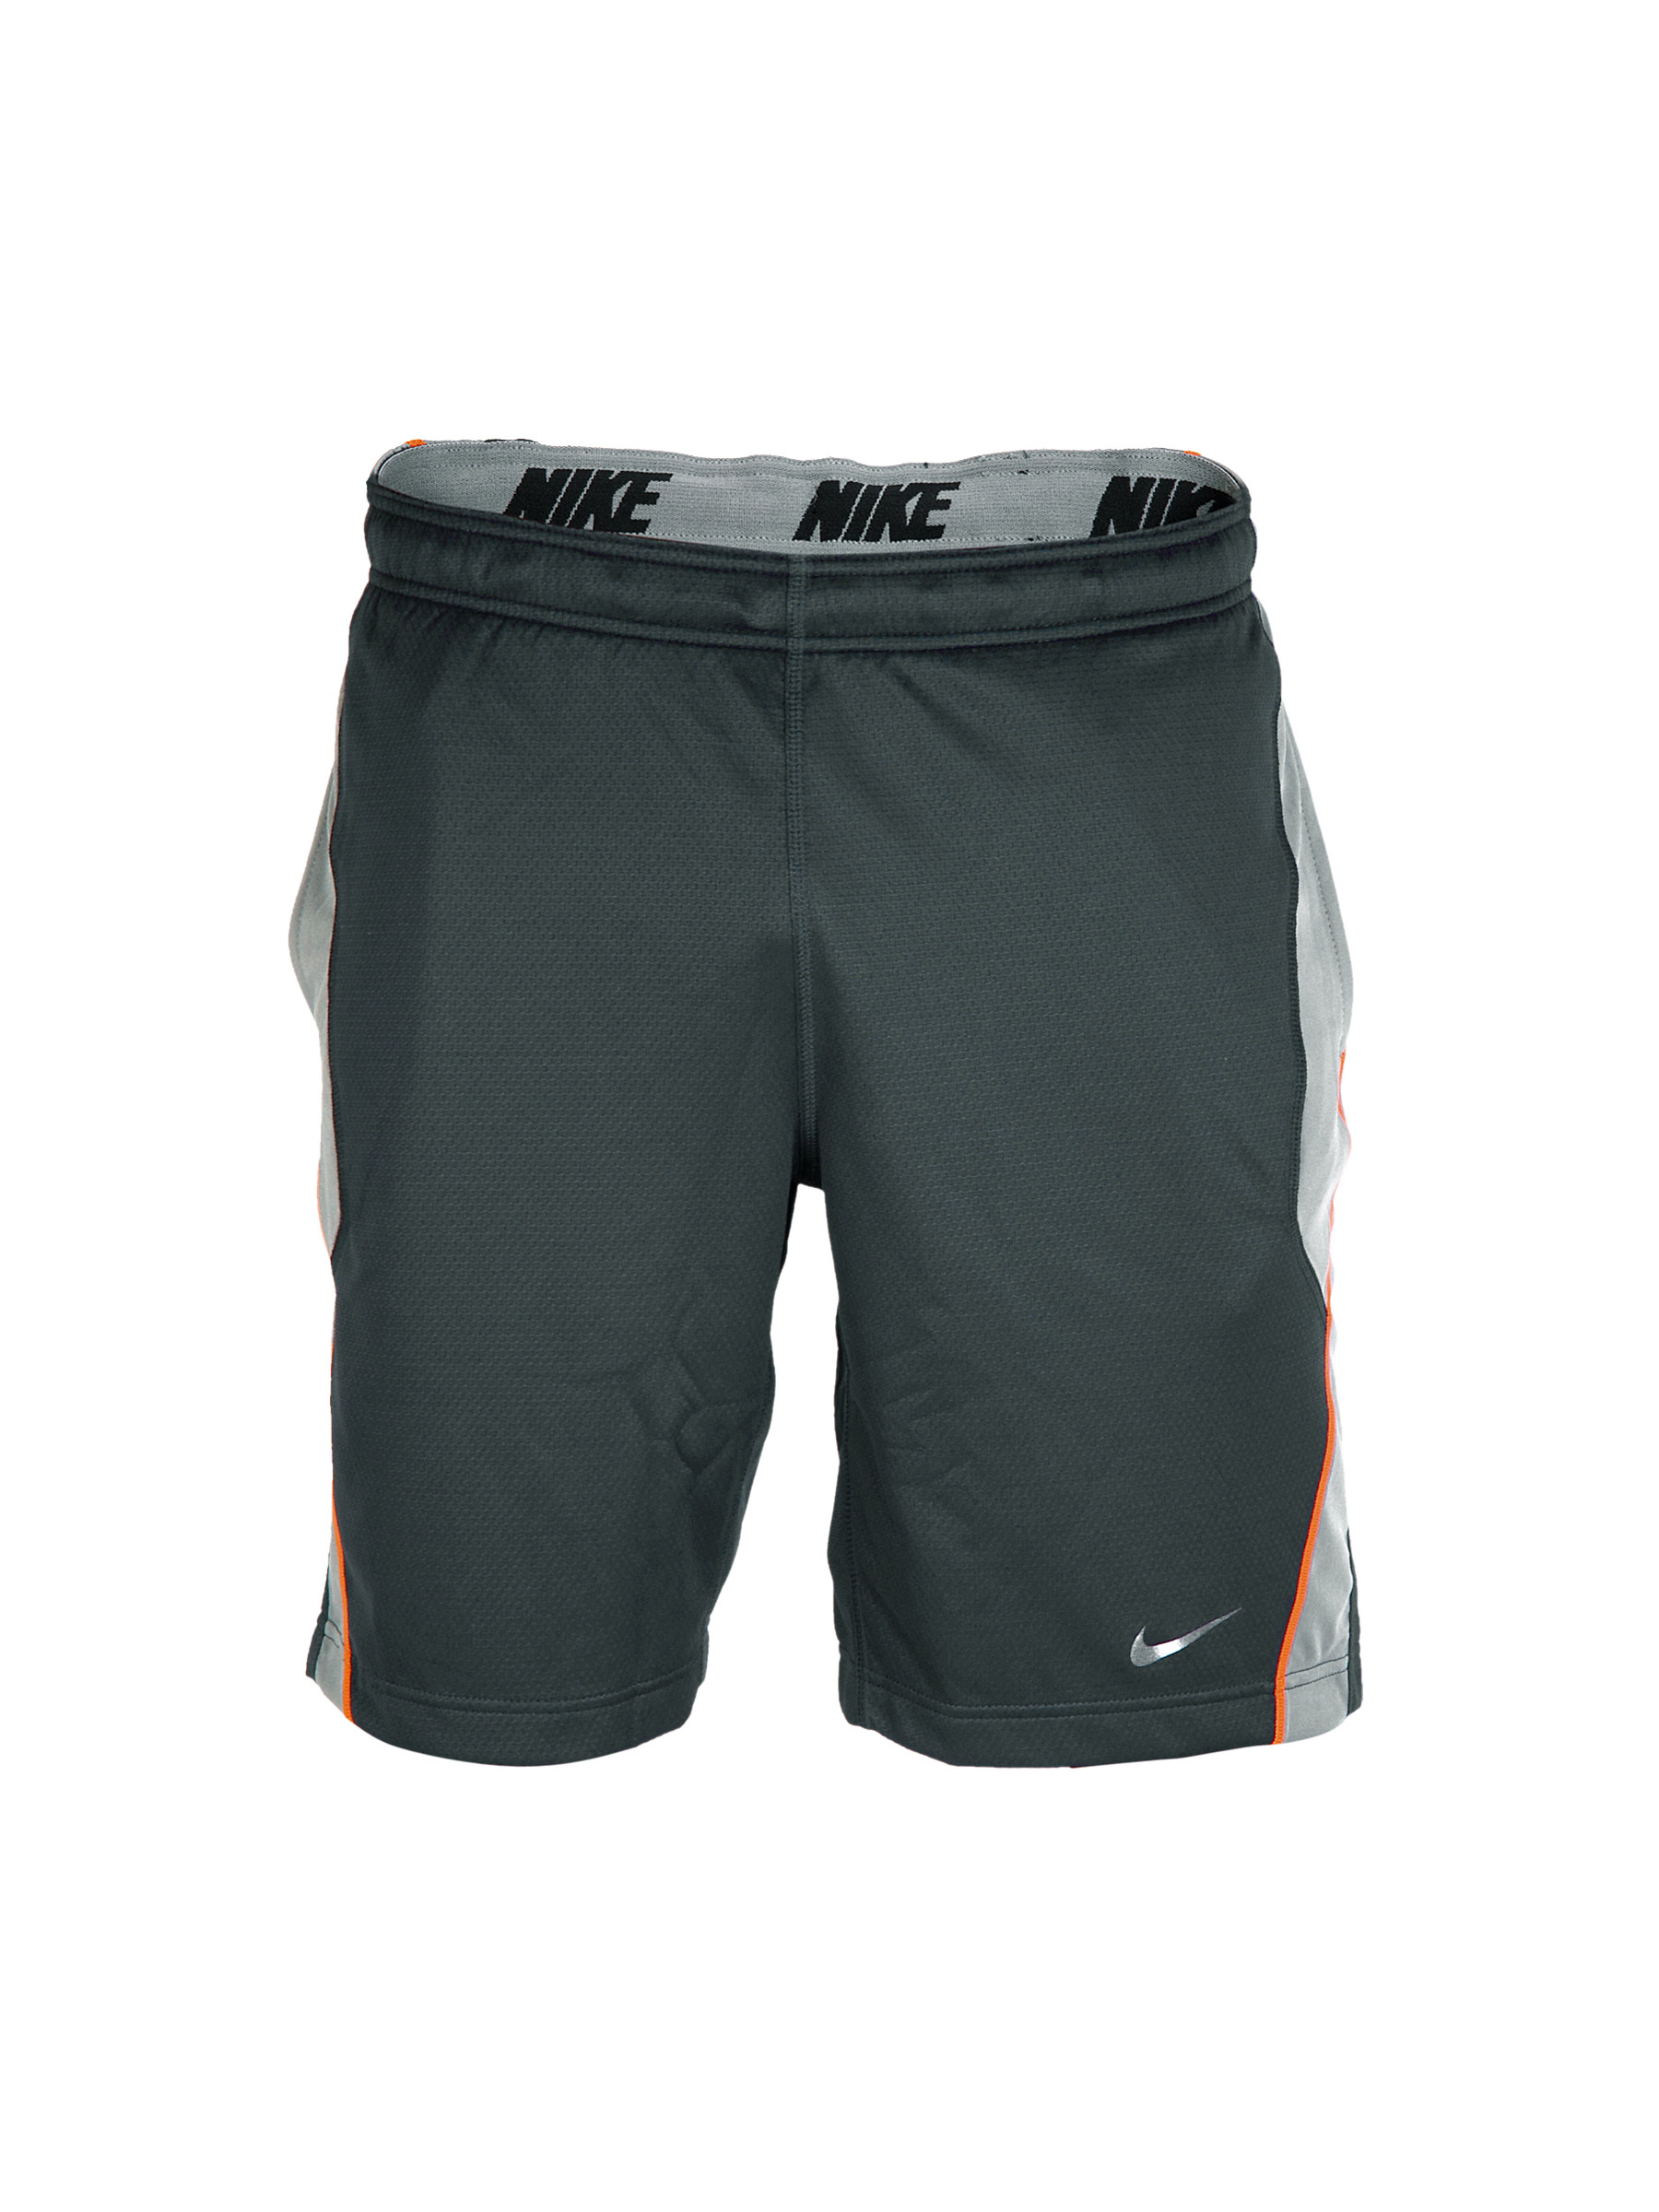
Nike Men Training Navy Blue Shorts
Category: Apparel / Bottomwear / Shorts
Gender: Men
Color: Navy Blue
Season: Summer 2011
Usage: Sports